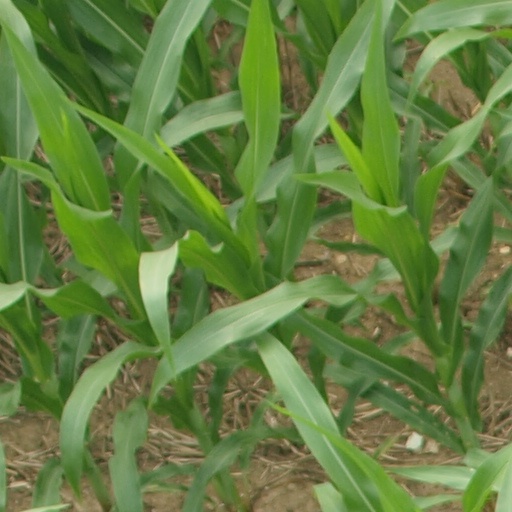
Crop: maize; corn